Describe the emotion expressed in this image:  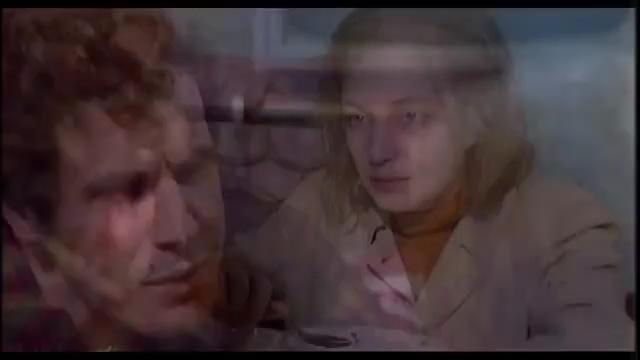
This person displays Suffering, valence and arousal with low intensity.